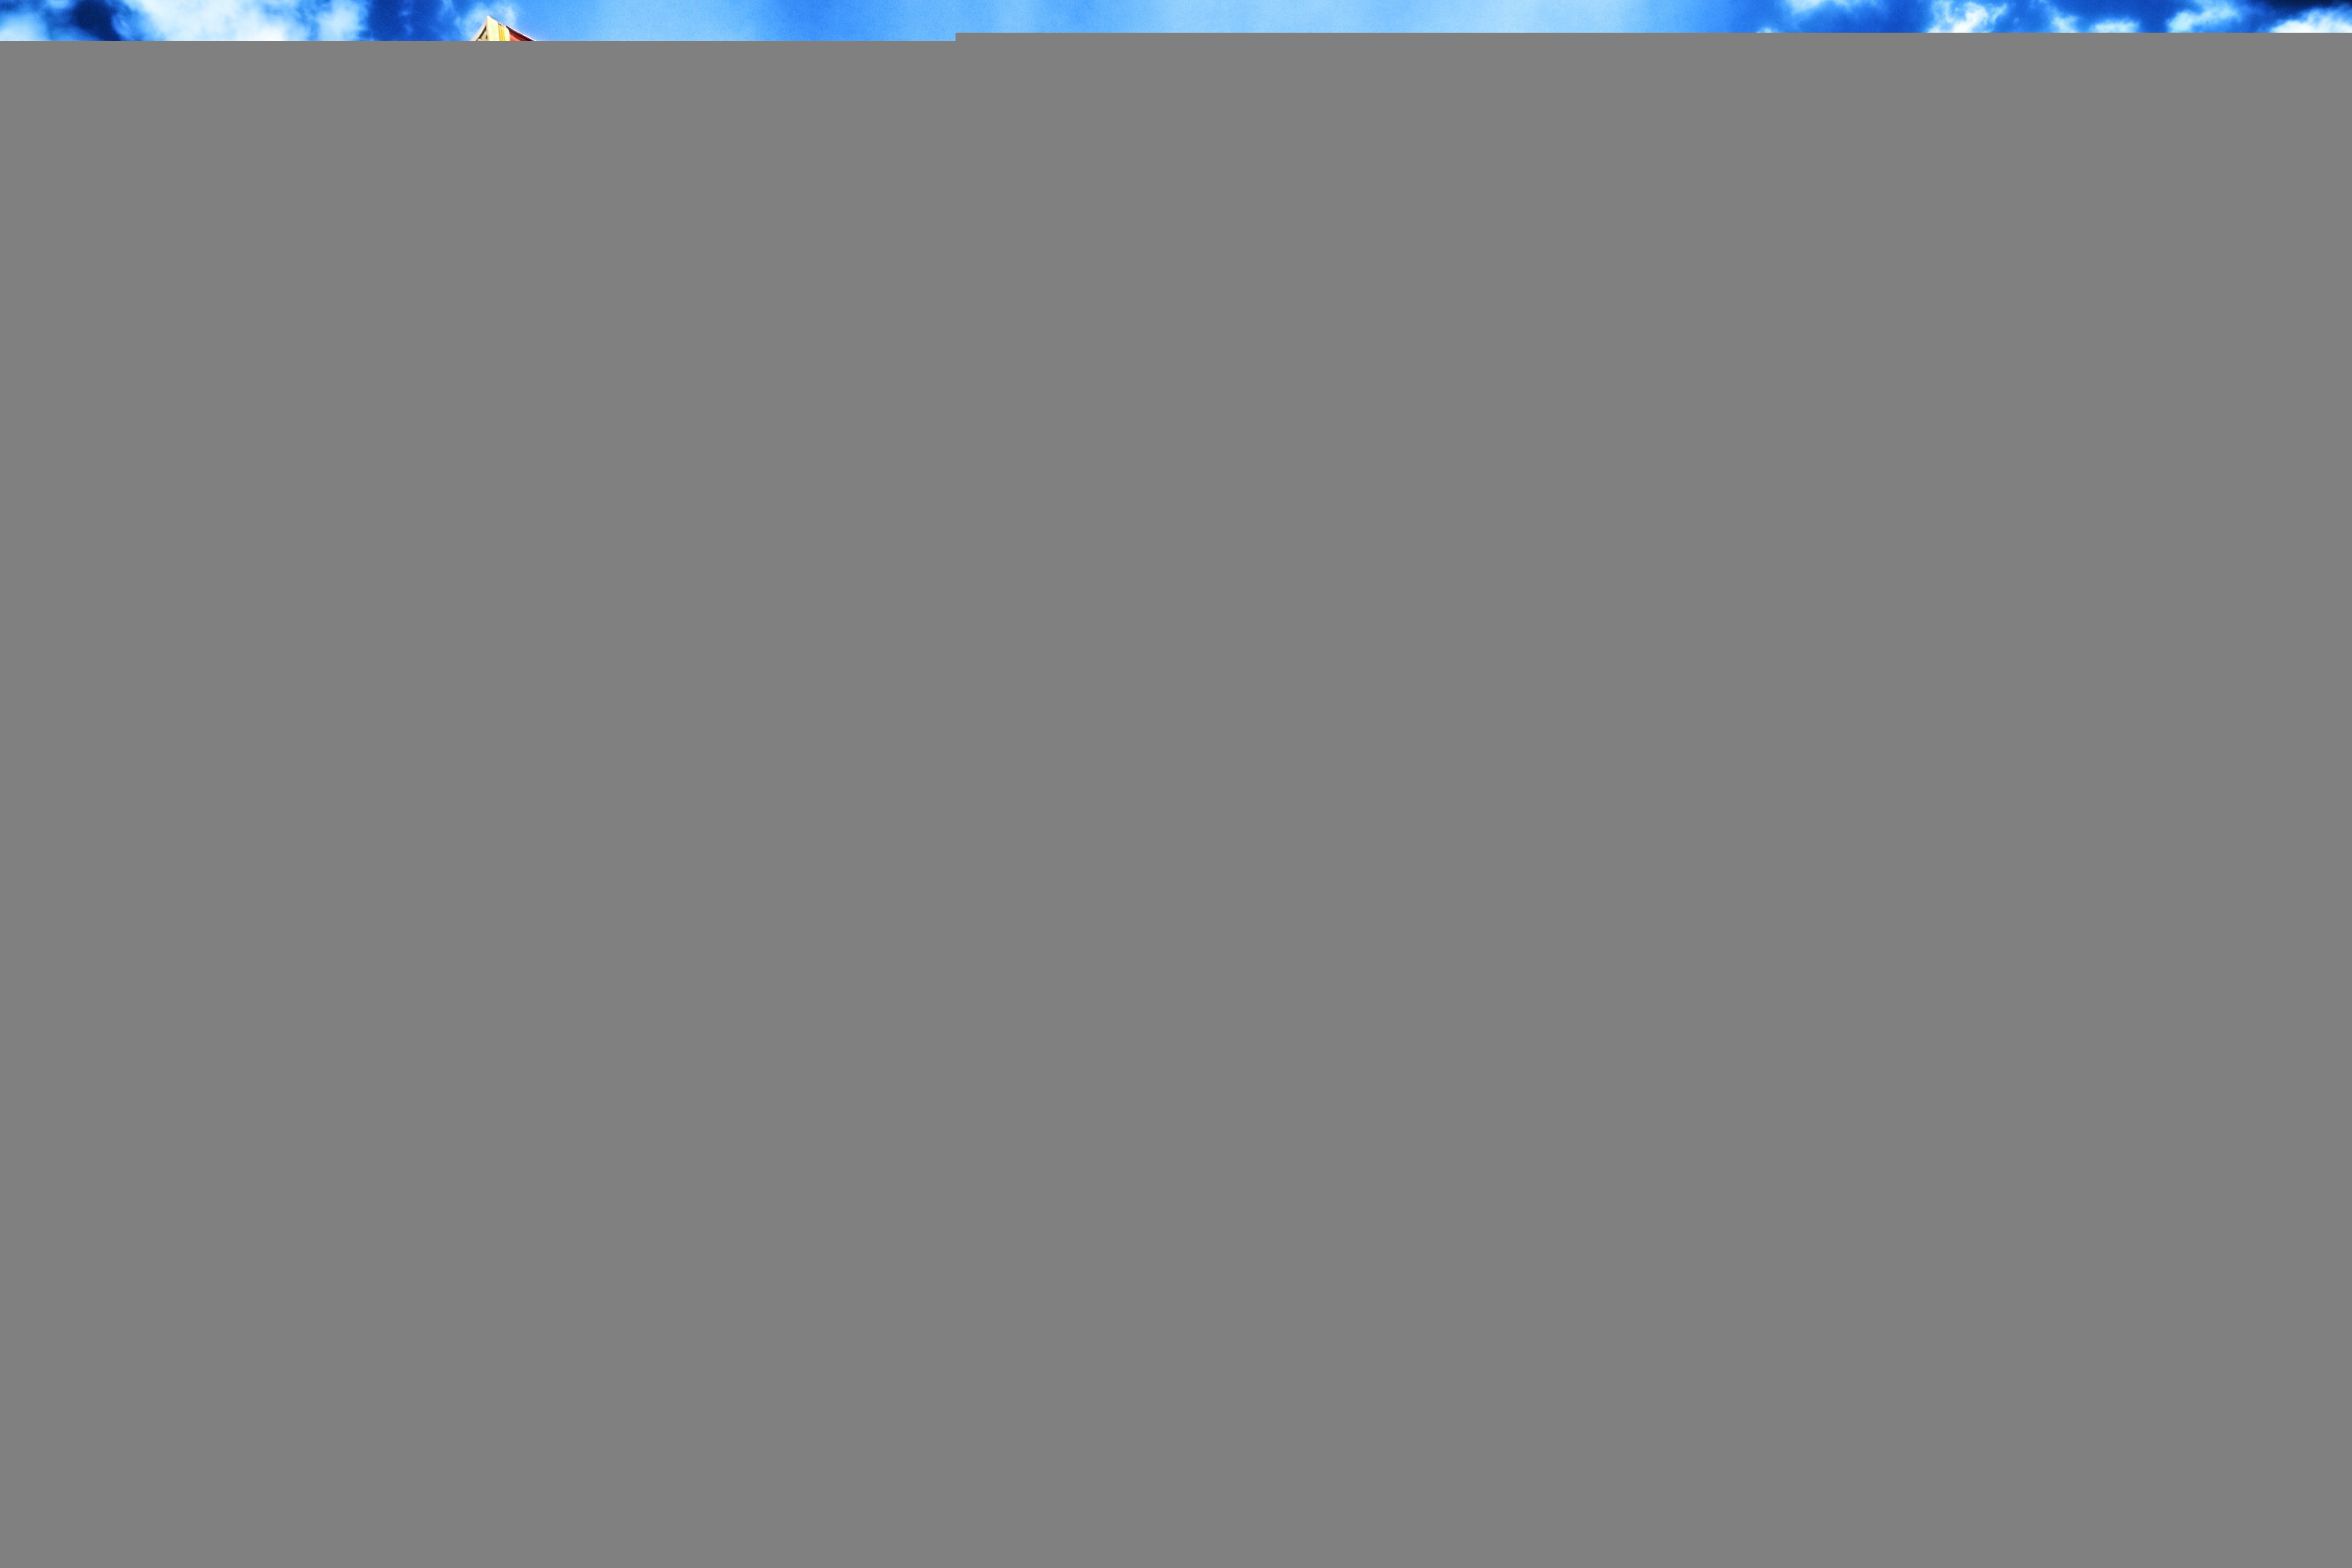
architecture, people, sky, line, color, religion, landmark, japan, brand, trees, font, outside, hdr, clouds, text, faith, kyoto, shape, presentation, screenshot, torii gate, heian shrine